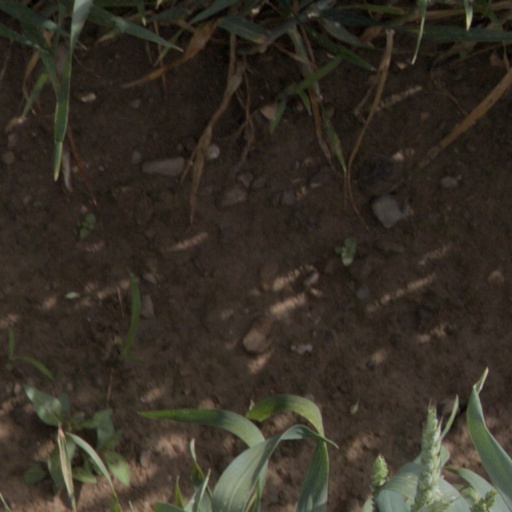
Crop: wheat